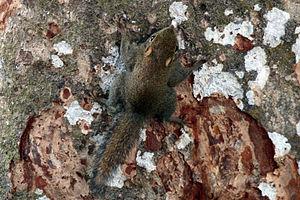
Exilisciurus exilis est une espèce de rongeurs. C'est un écureuil de la famille des sciuridés.